Joseph Petavel

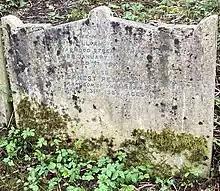
Grave of Sir Joseph Petavel in Highgate Cemetery

Sir Joseph Ernest Petavel KBE FRS D.Sc. (14 August 1873 – 31 March 1936) was a British physicist and the 2nd Director of the National Physical Laboratory.